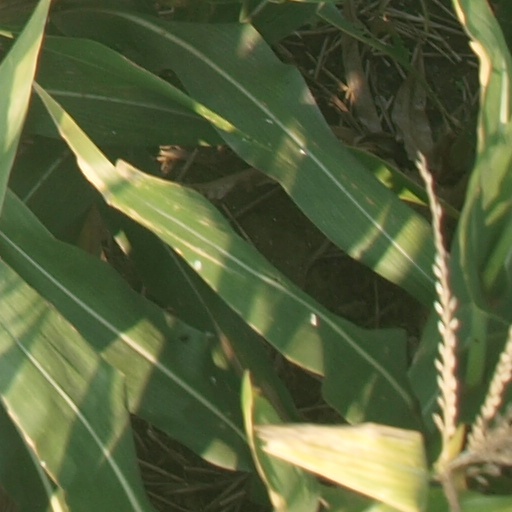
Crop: maize; corn